Arkansas Highway 272

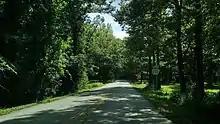
Highway 272 runs south near Rich Mountain

The highway begins at US 71B (Main St) in Waldron and runs west as Crumptown Rd. The highway has a brief overlap with US 71, called an officially designated exception. Following this overlap, the highway breaks west and terminates at the Waldron Municipal Airport.